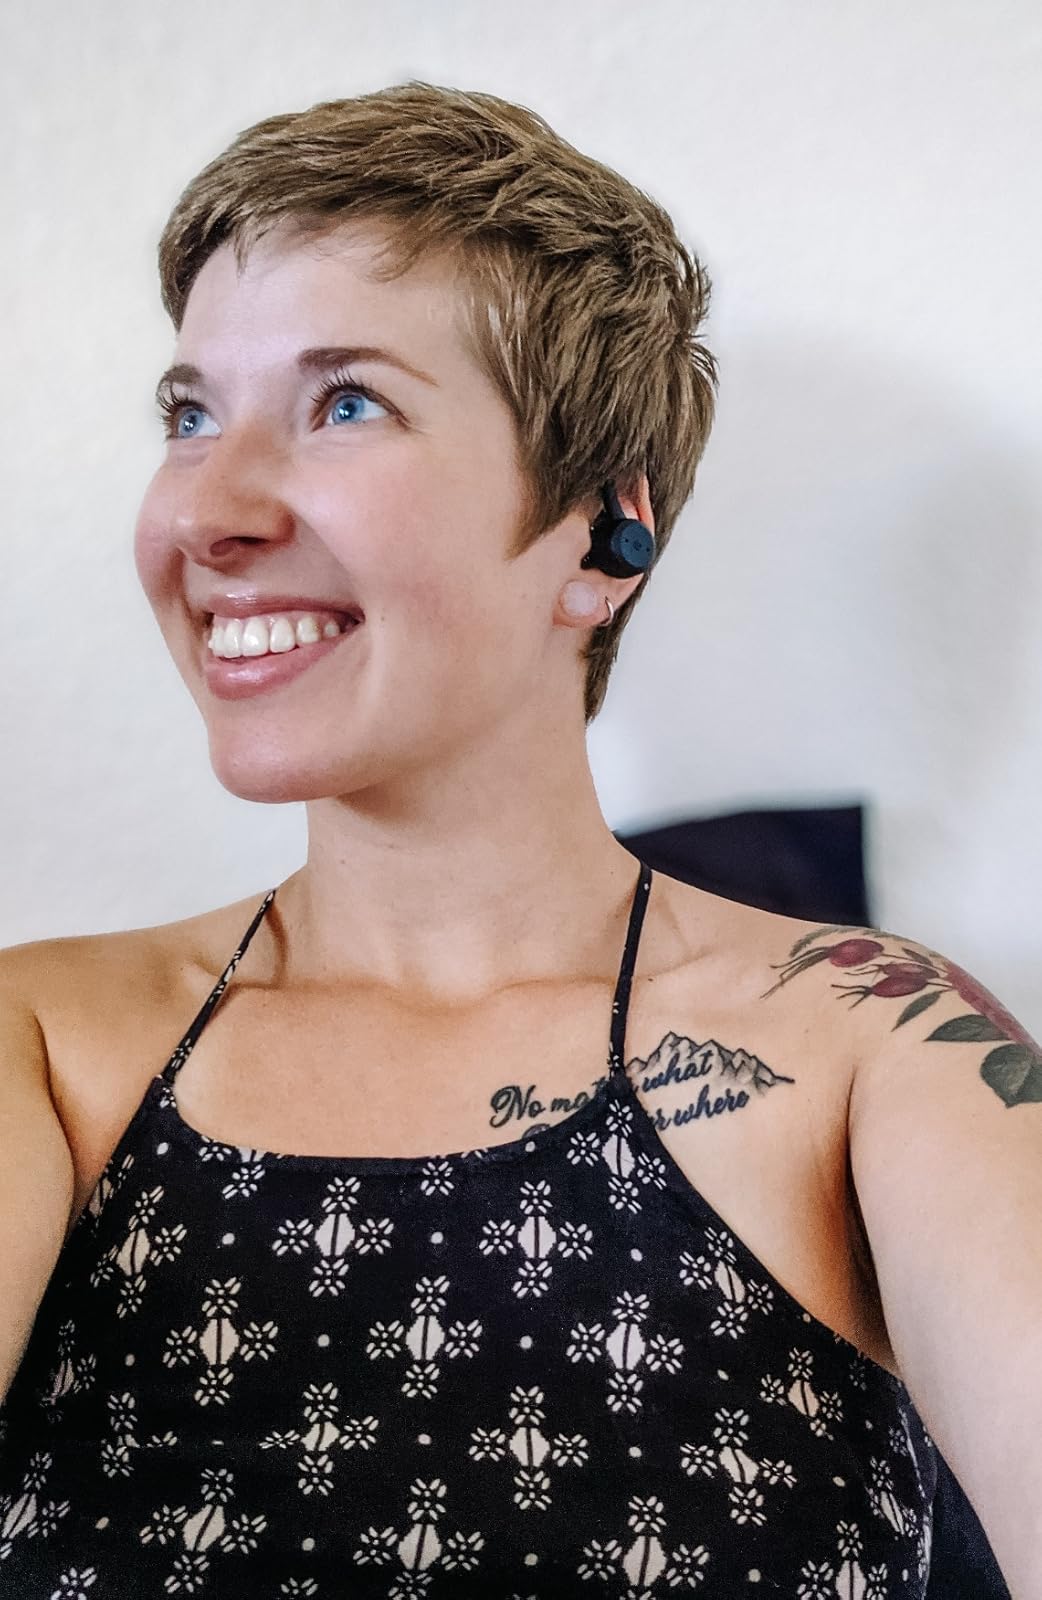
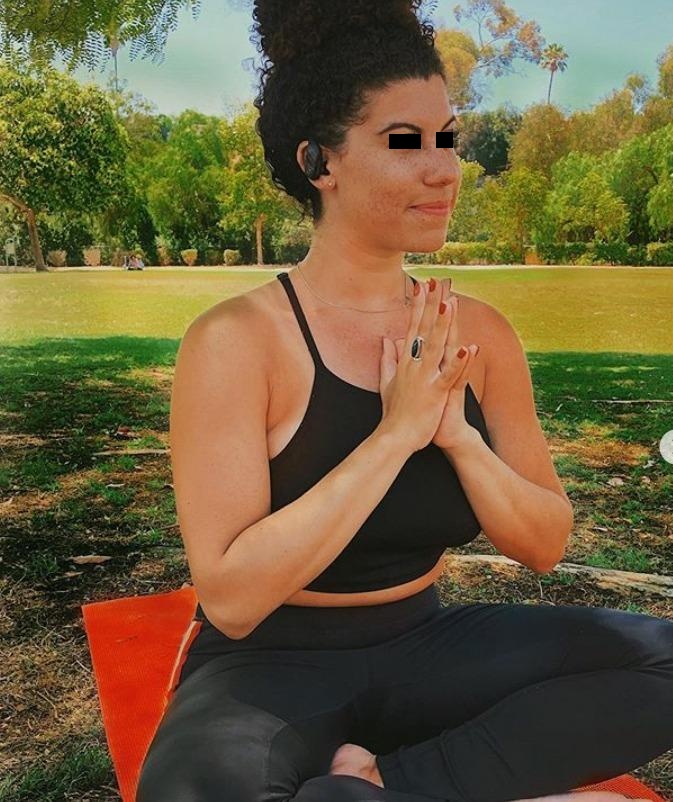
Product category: earbuds
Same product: no